Armenian wine

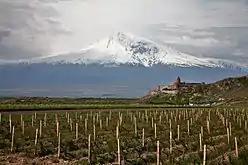
Vineyards of Artashat

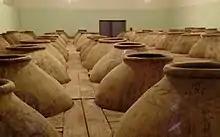
Wine cellars of Shahumyan-Vin Winery

The wine produced in Ararat is mainly from the vineyards of the Ararat plain.